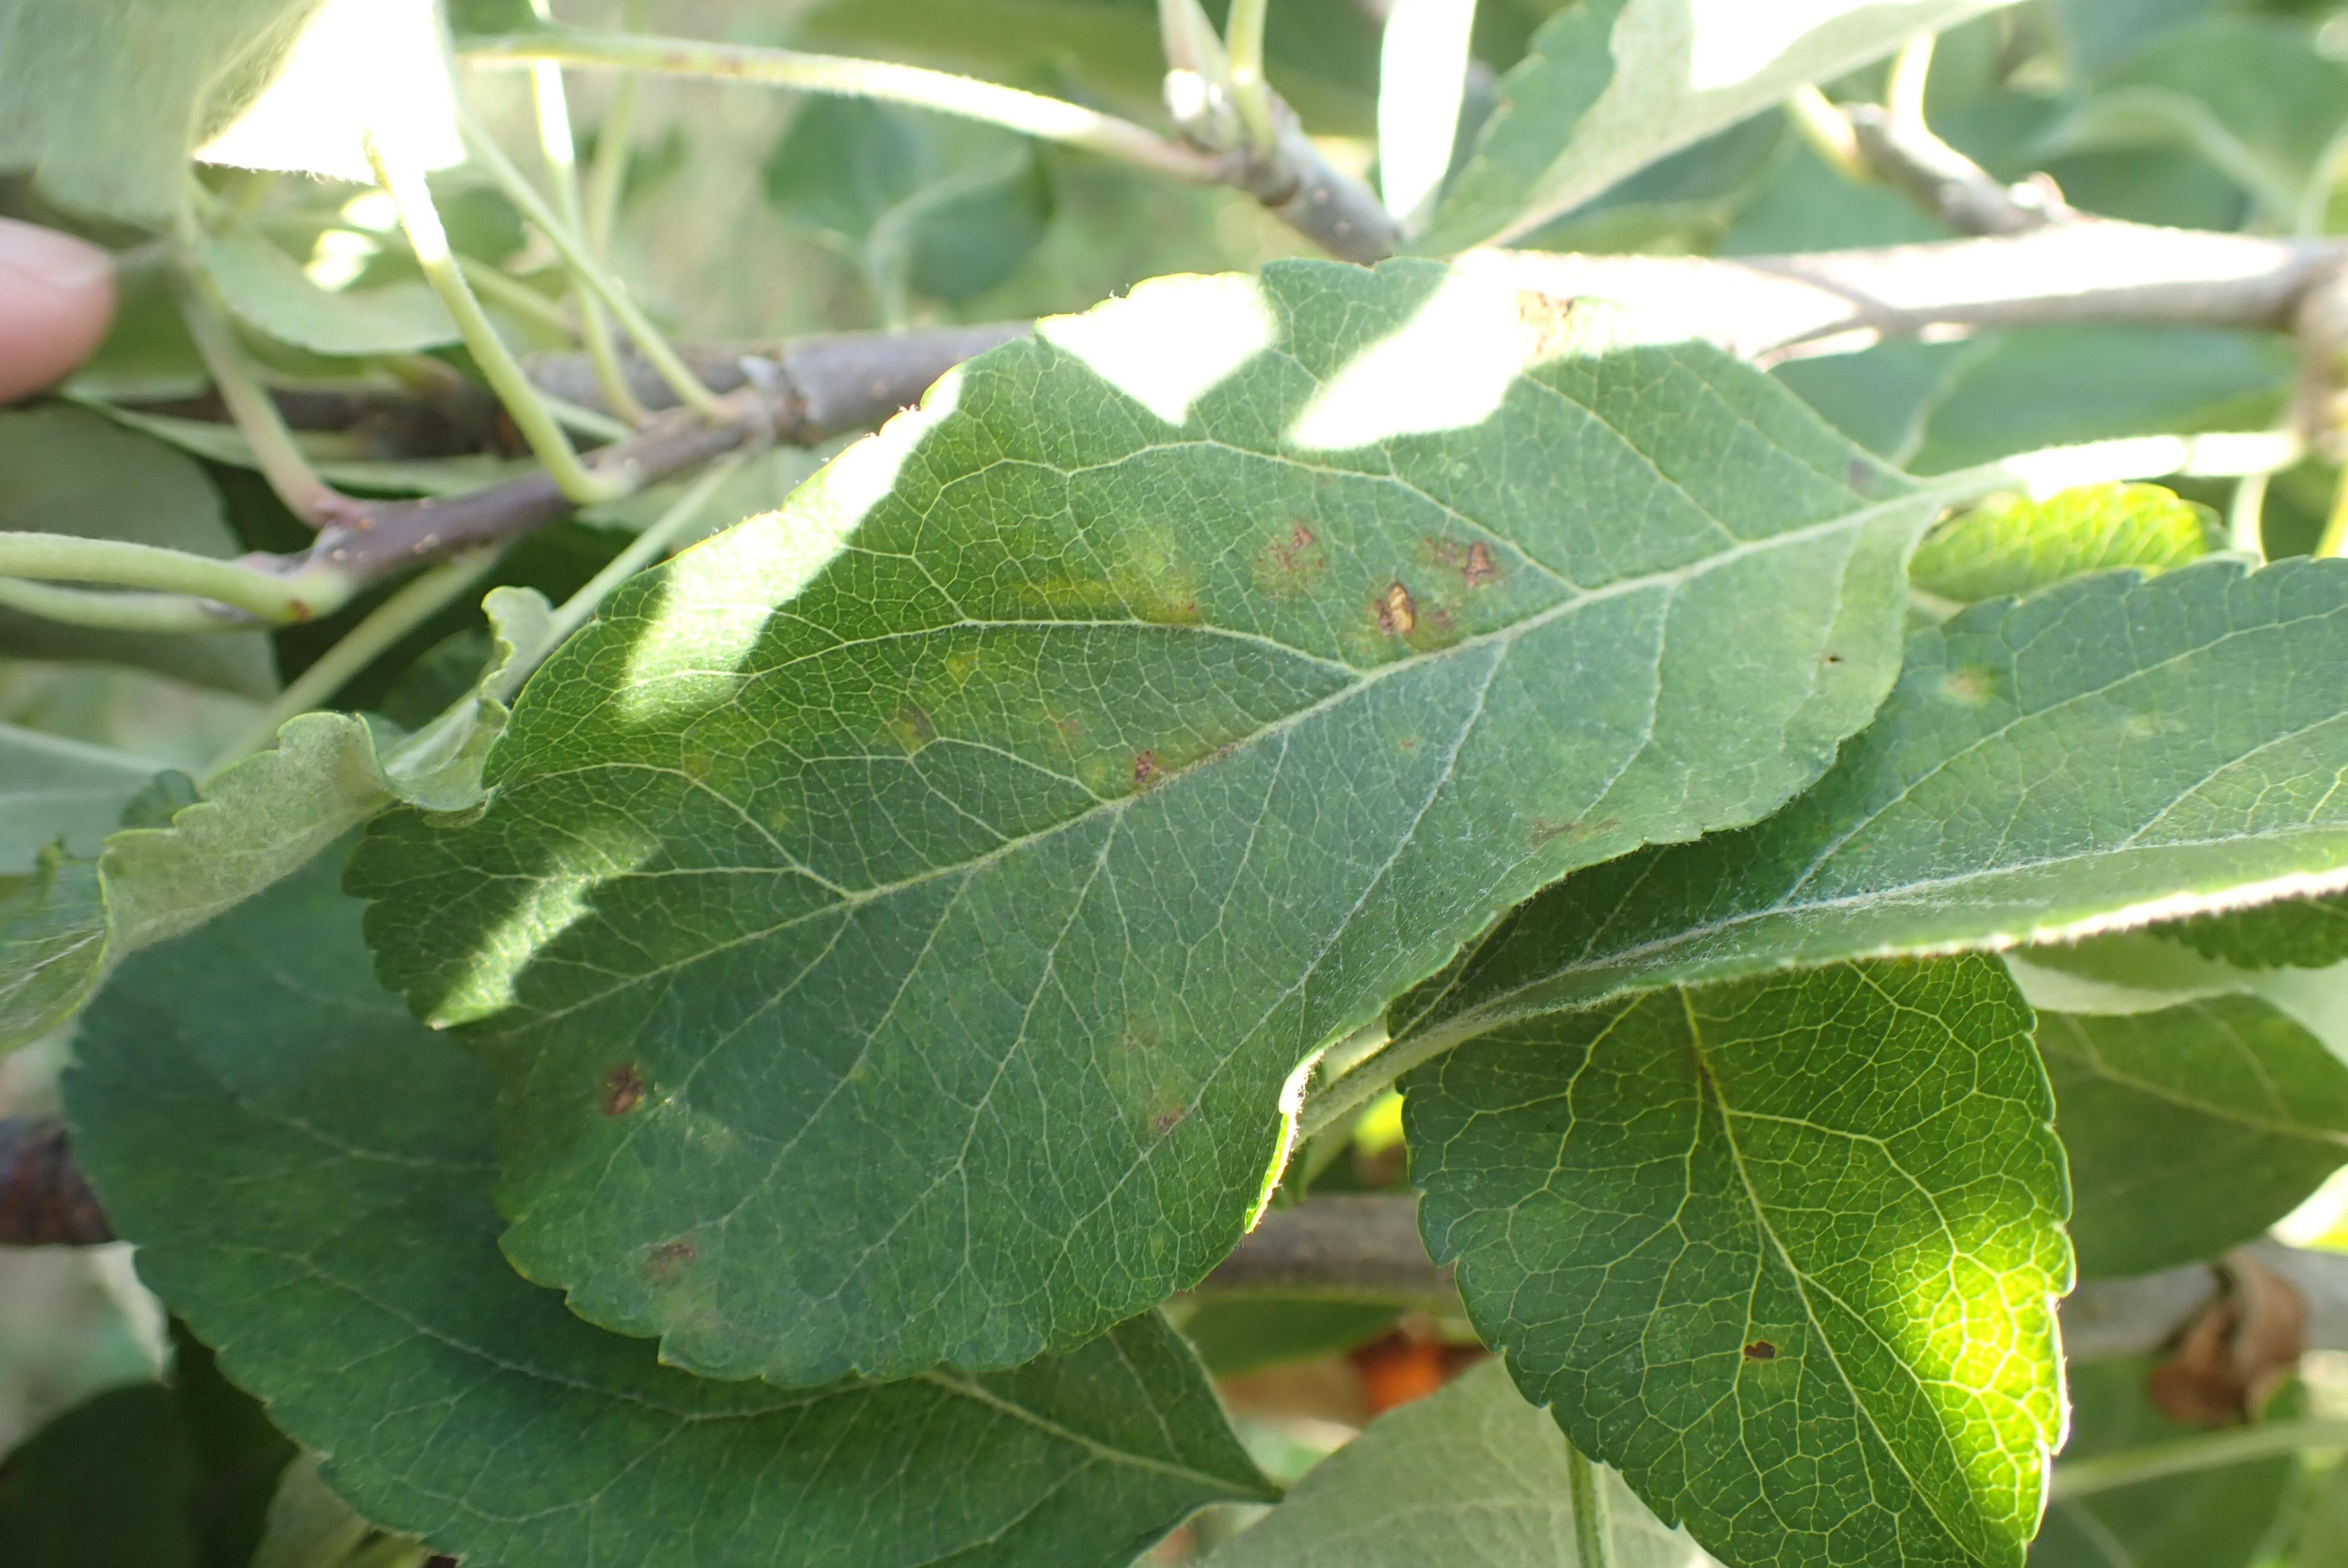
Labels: scab